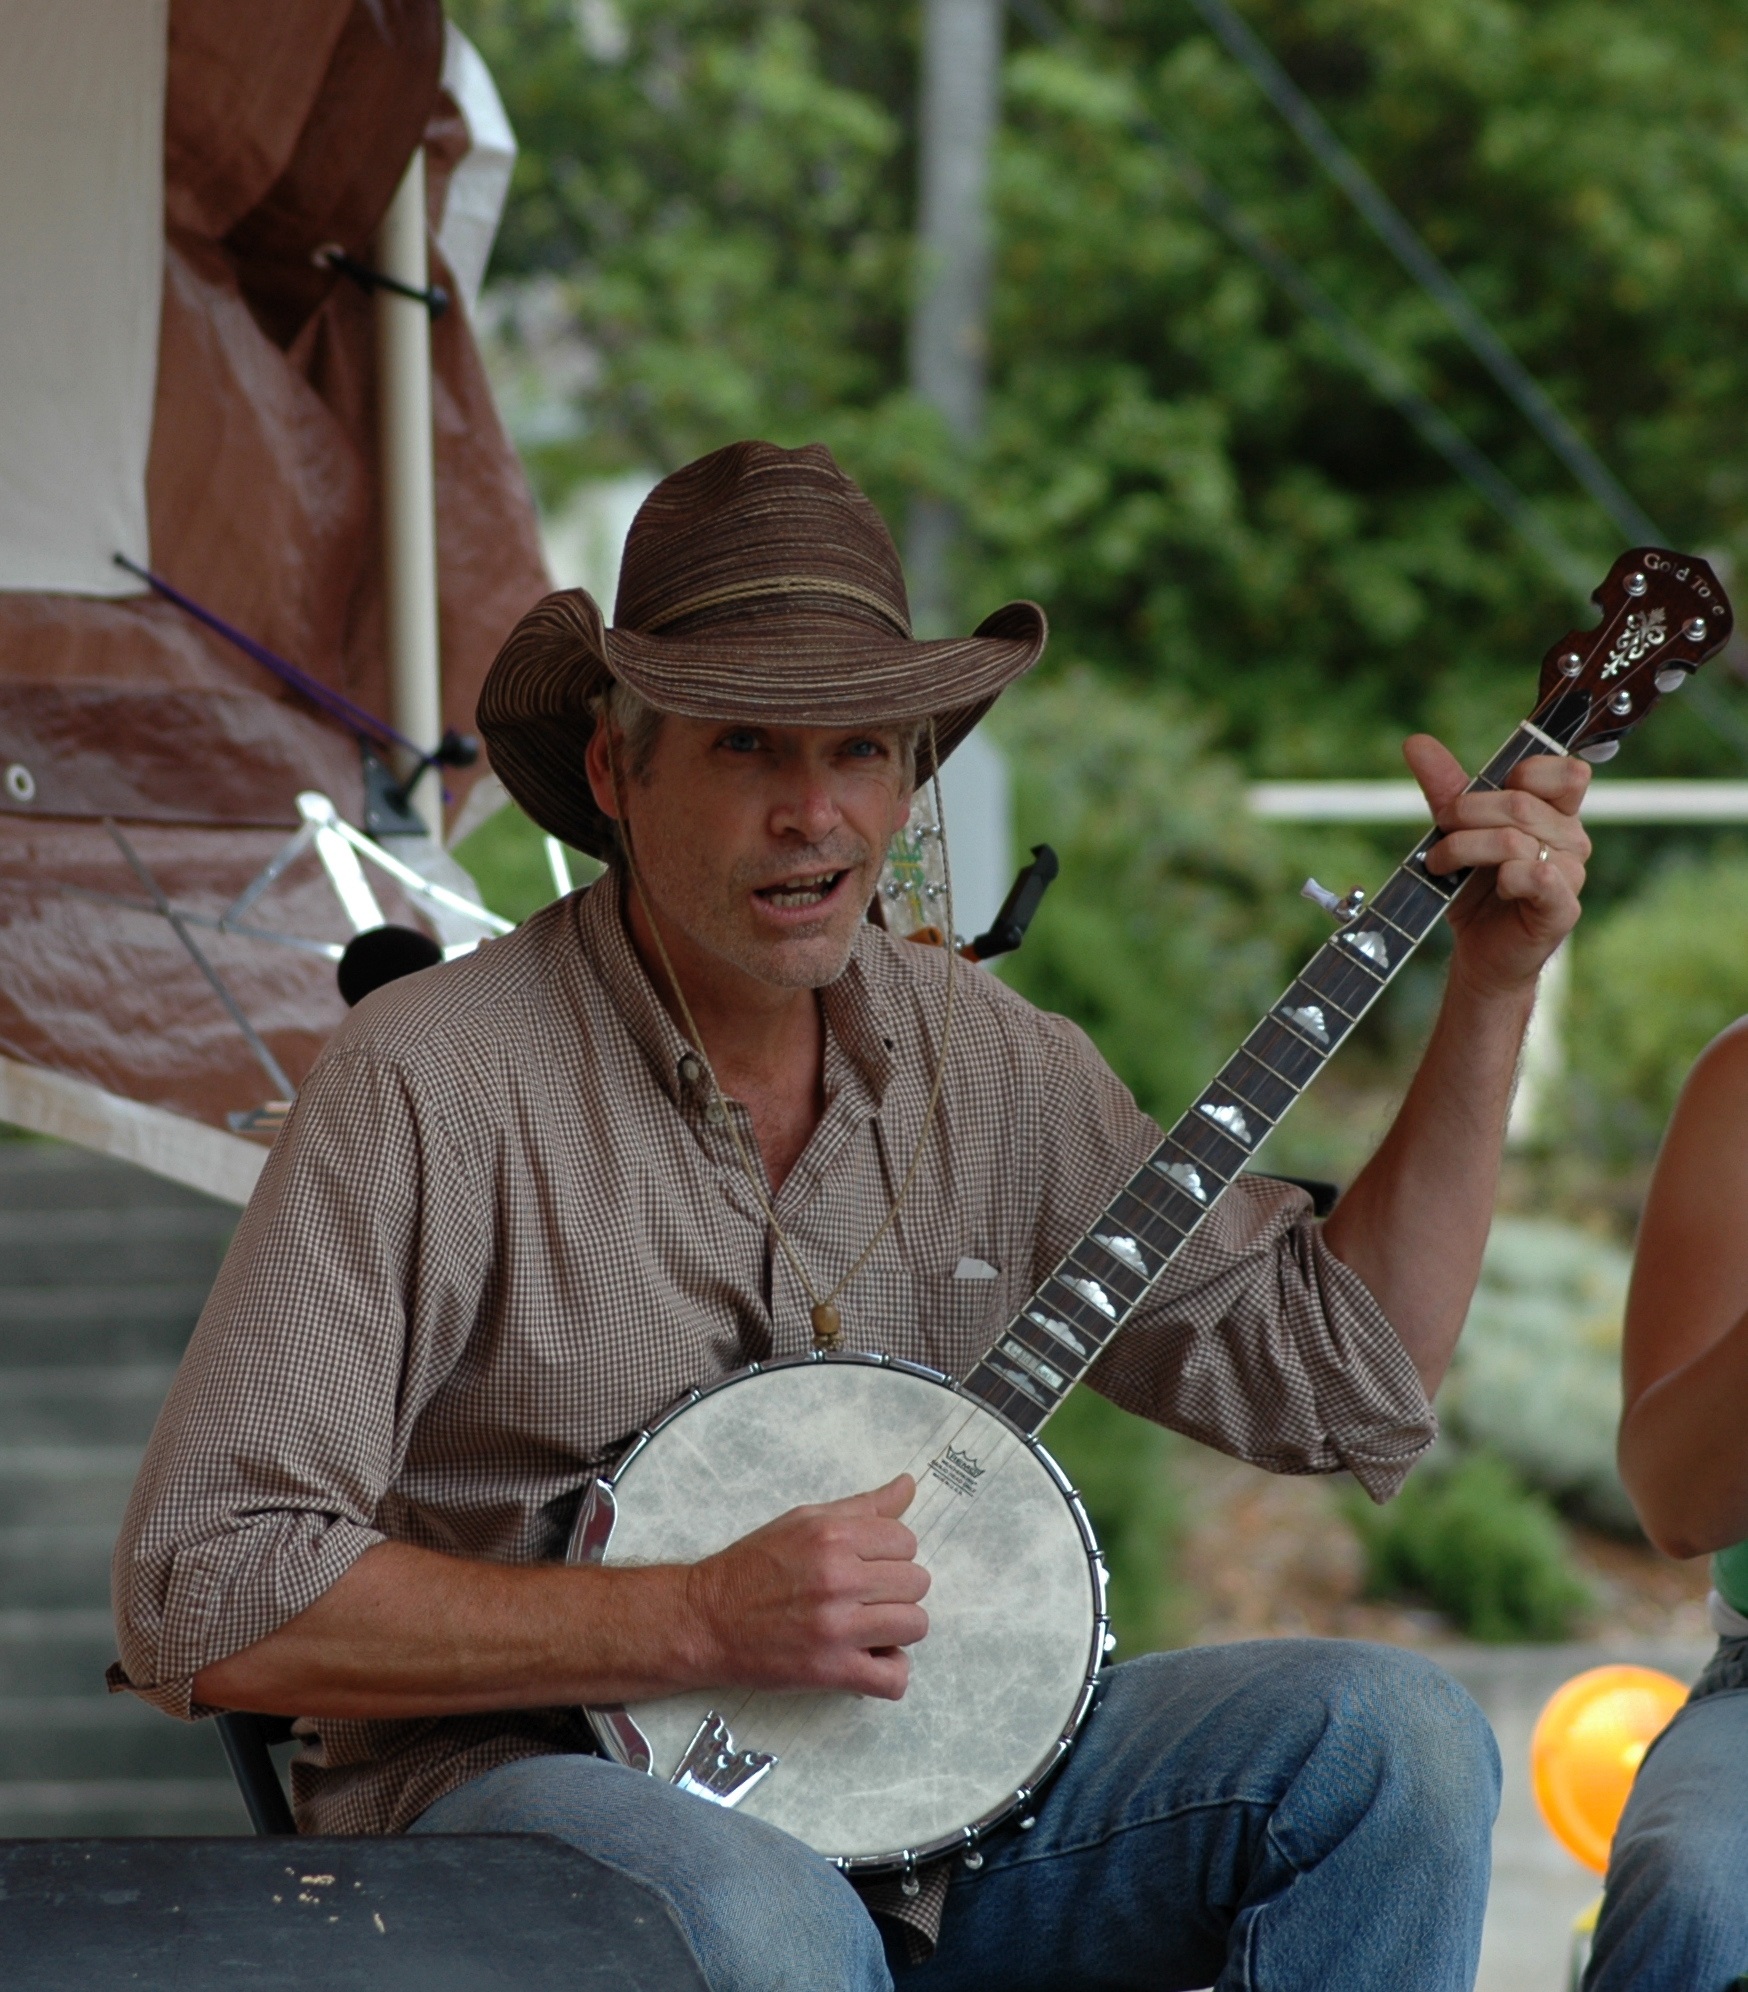
music, people, country, instrument, musician, acoustic, musical instrument, performance, sound, guitarist, entertainment, folk, banjo, string instrument, plucked string instruments